Chiodos

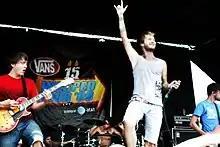
Chiodos performing at Warped Tour in 2009

Chiodos is an American post-hardcore band from Davison, Michigan. Formed in 2001, the group was originally known as "The Chiodos Bros," the band's name was a tribute to filmmakers Stephen, Charles, and Edward Chiodo, responsible for the film "Killer Klowns from Outer Space". Chiodos released their first full-length album, titled "All's Well That Ends Well", on July 26, 2005. Their second album, "Bone Palace Ballet", was released in North America on September 4, 2007 and debuted at number 5 on the "Billboard" 200 and number 1 on the Independent Albums. Warner Bros. Records released "Bone Palace Ballet" on January 26, 2009, as part of a new distribution deal in the UK. They released their third studio album, "Illuminaudio" in 2010, and it was the only studio album to feature Brandon Bolmer as lead vocalist and Tanner Wayne as drummer. The band released their fourth and final album, "Devil" on April 1, 2014, which marked the return of original vocalist Craig Owens and drummer Derrick Frost.